Chamonix

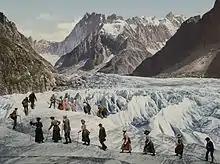
Chamonix Valley: crossing the glacier on foot (between 1902 and 1904)

The valley was first mentioned in 1091, when it was granted by the Count of the Genevois to the great Benedictine house of St. Michel de la Cluse, near Turin, which by the early 13th century had established a priory there. However, in 1786 the inhabitants bought their freedom from the canons of Sallanches, to whom the priory had been transferred in 1519.